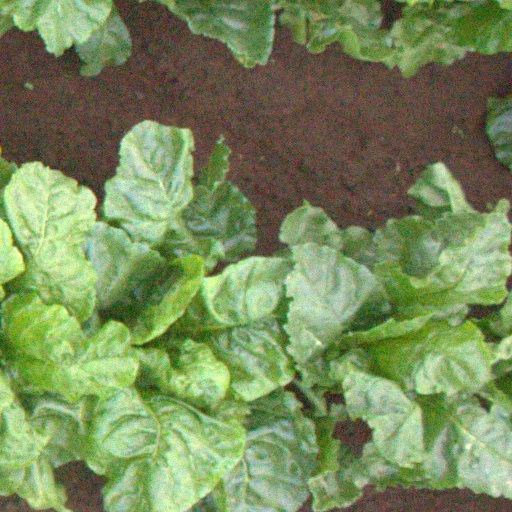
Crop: sugar beet